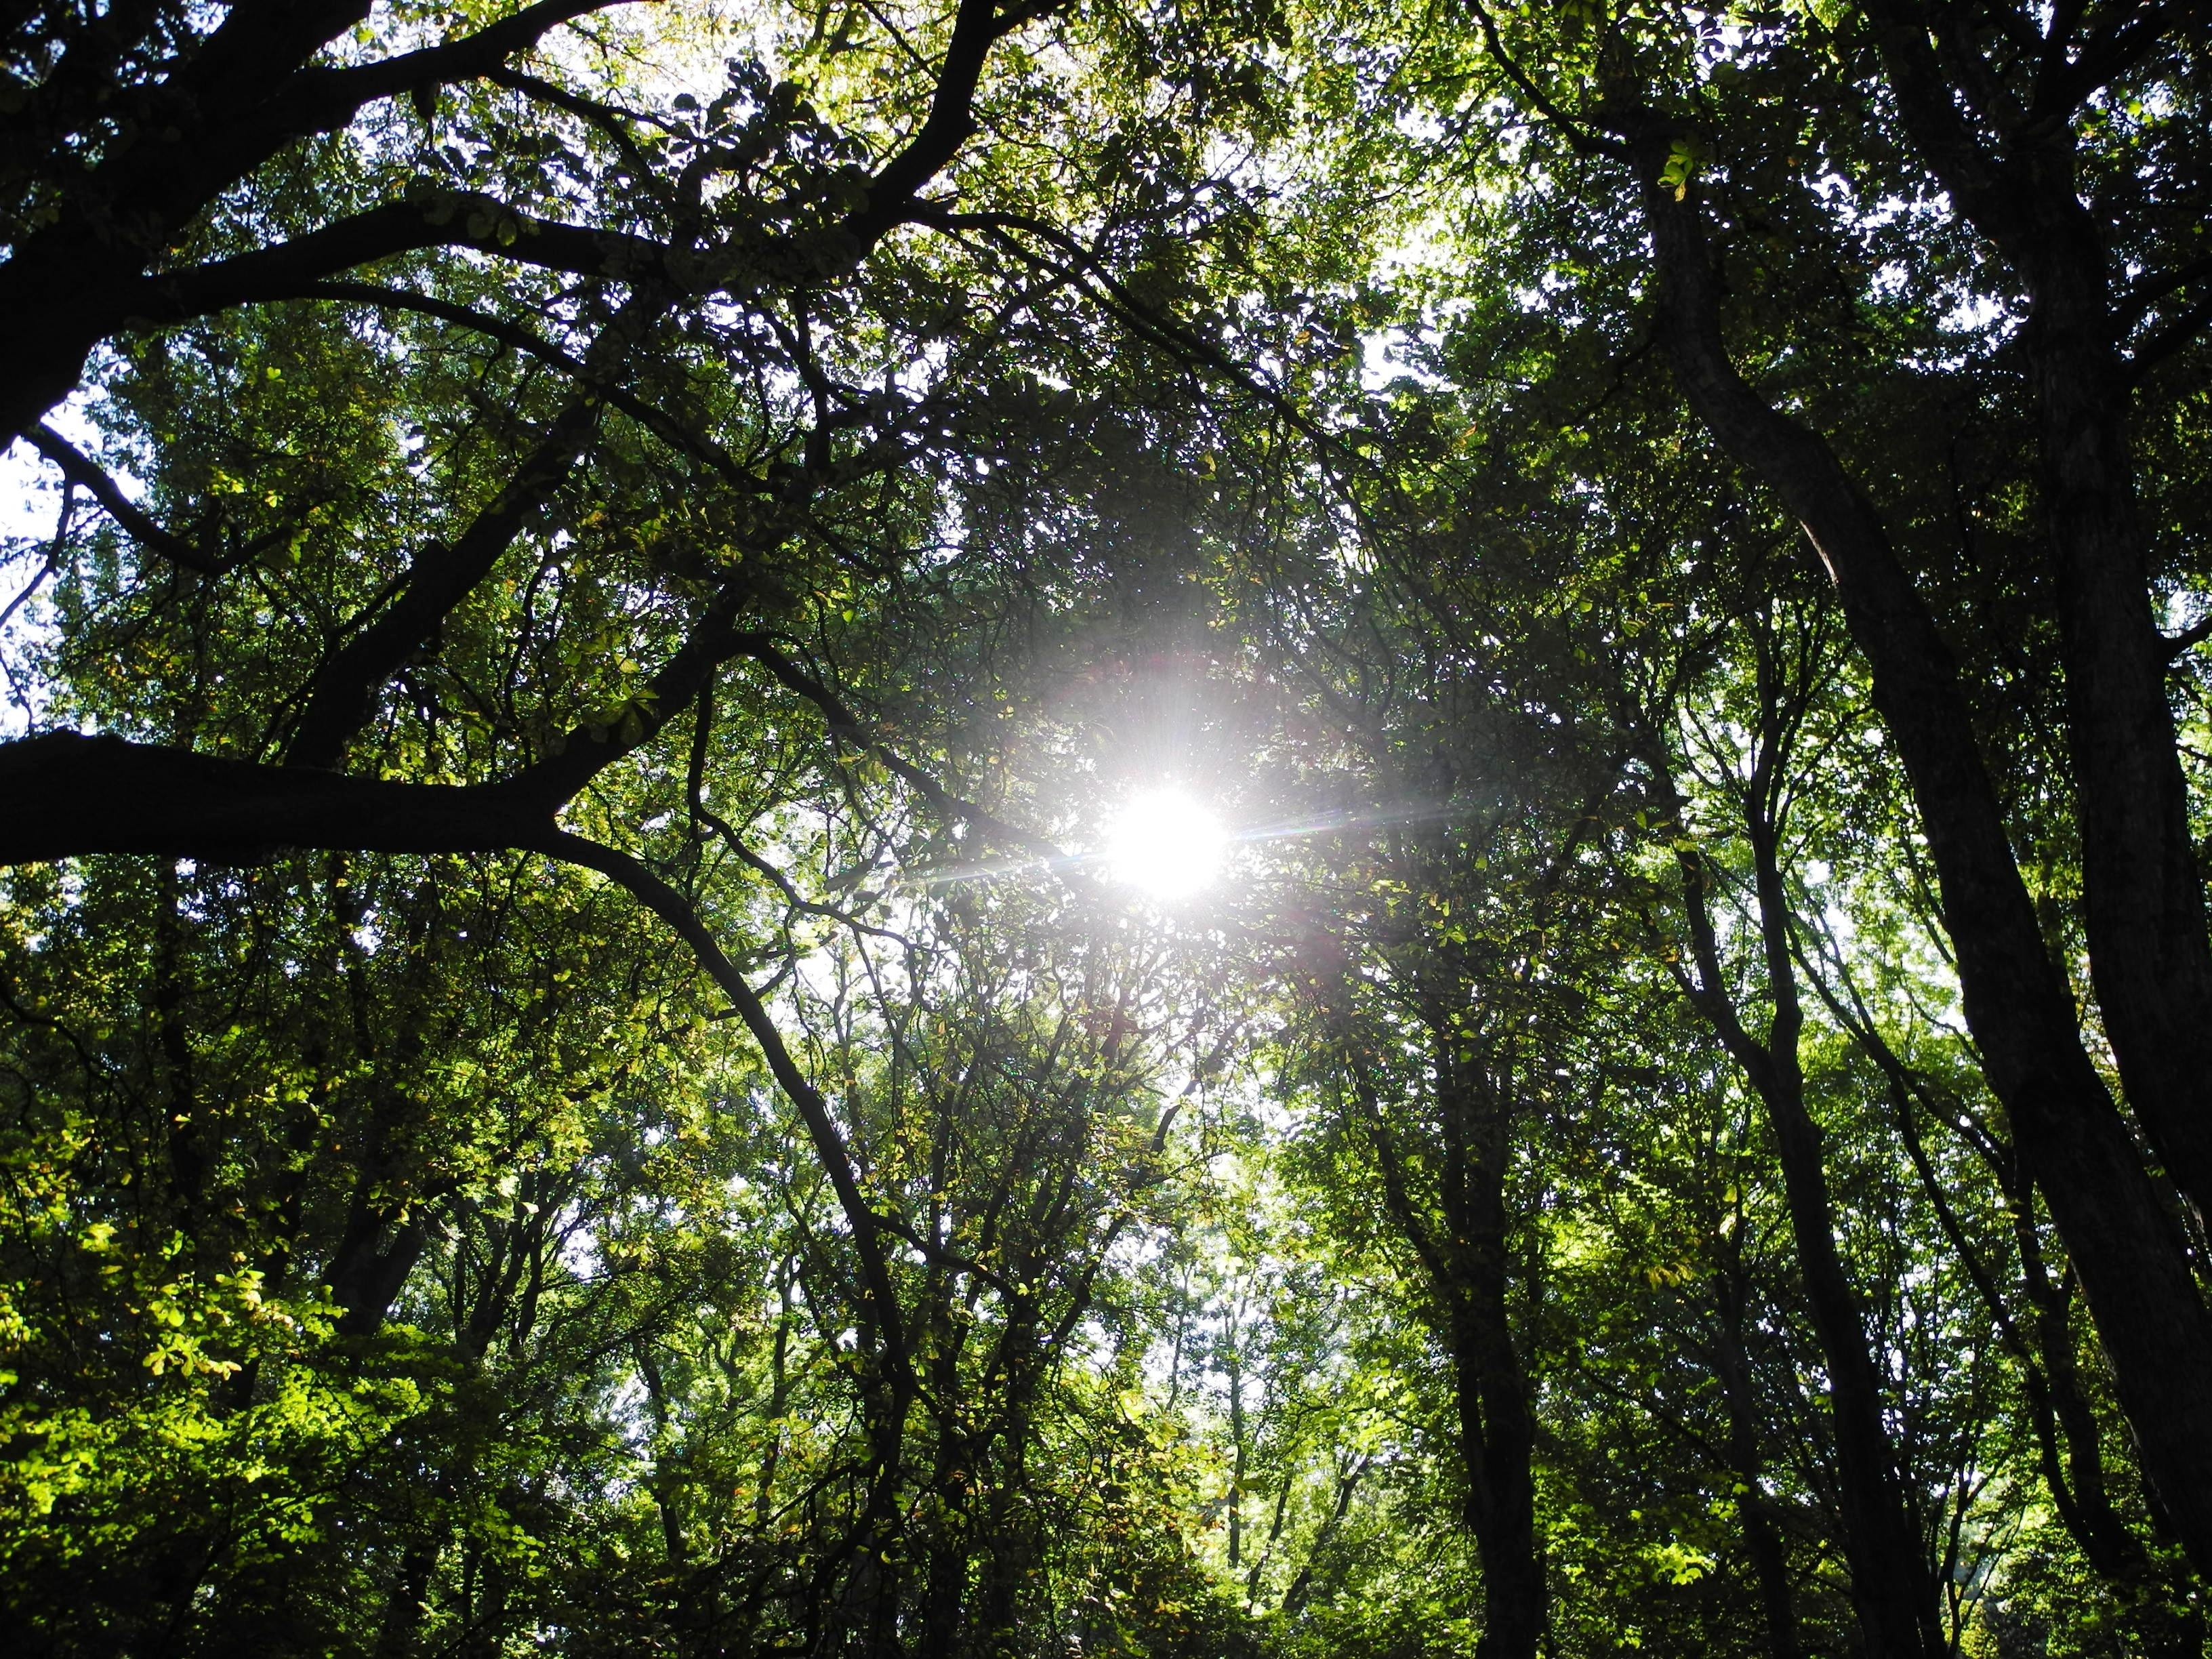
tree, nature, forest, branch, light, plant, sun, sunlight, leaf, flower, green, jungle, botany, cemetery, trees, rainforest, woodland, habitat, natural environment, woody plant